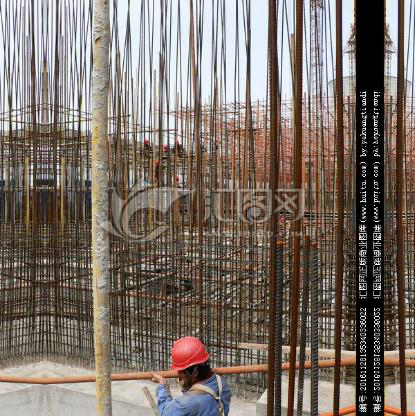
Objects in the image:
label: helmet